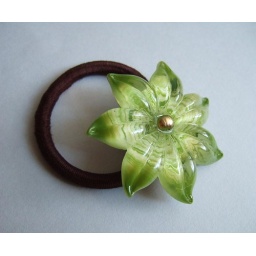
Green Ripple Flower Ponytail Holder - Handmade resin flower in soft grassy green